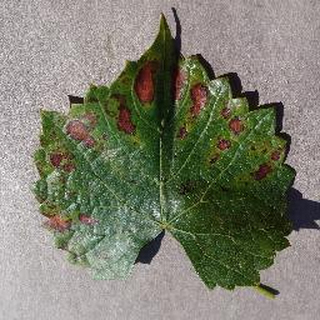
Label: grape_esca_black_measles